Haw Par Corporation

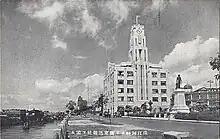
Eng Aun Tong Building in Guangzhou, circa 1939. It was nationalized by the People's Republic of China in 1949.

The predecessor of Haw Par Corporation, Eng Aun Tong, was founded by Aw Chu Kin, father of Aw Boon Haw and Boon Par brothers. Eng Aun Tong was then relocated to Singapore and expanded its branch to many Chinese communities in Asia. Aw Boon Haw also built Haw Par Villas in Hong Kong, Singapore and in Yongding District, Longyan, China. A private company, Haw Par Brothers (Private) Limited was incorporated in 1932 as a holding company for a vast majority of the family assets.